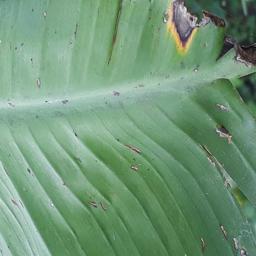
Label: POTASSIUM DEFICIENCY